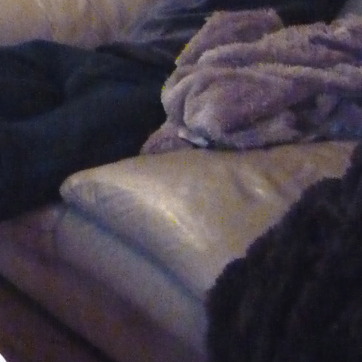
Material: leather